Alexander Lean

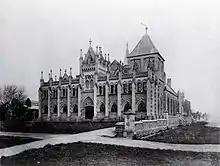
Christchurch Supreme Court

Alexander Lean (21 May 1824 – 20 November 1893) was a New Zealand runholder, architect, military volunteer and musician. He was born in London, England on 21 May 1824. His most valuable contribution as an architect were the Christchurch Supreme Court buildings, which were progressively demolished between 1974 and 1985.